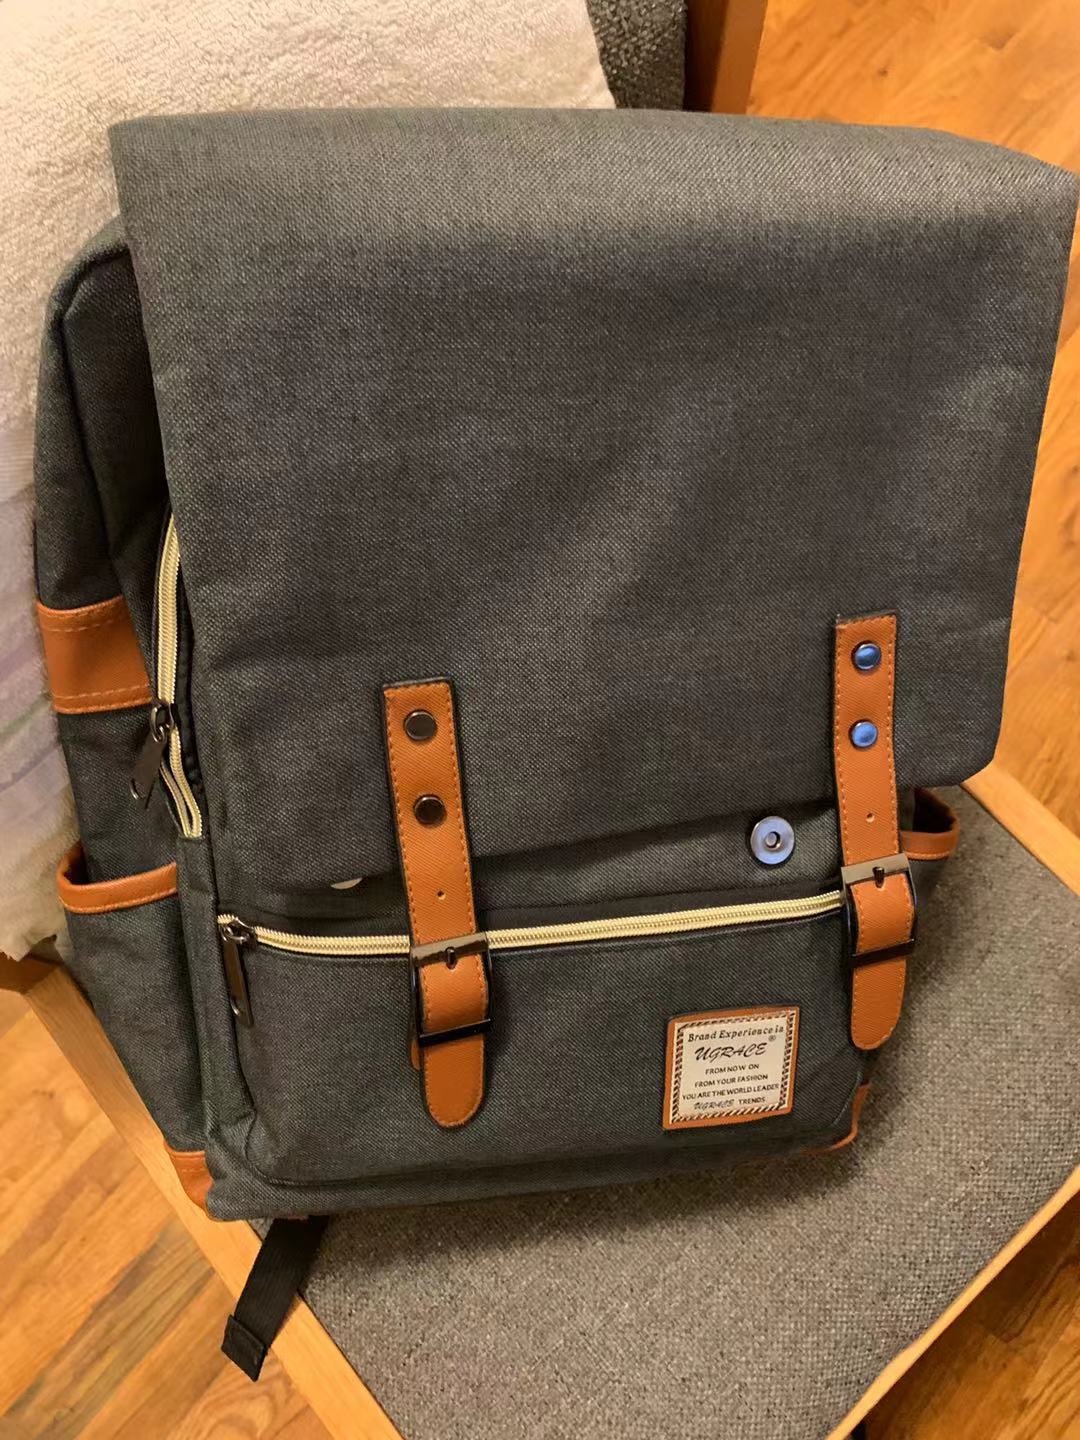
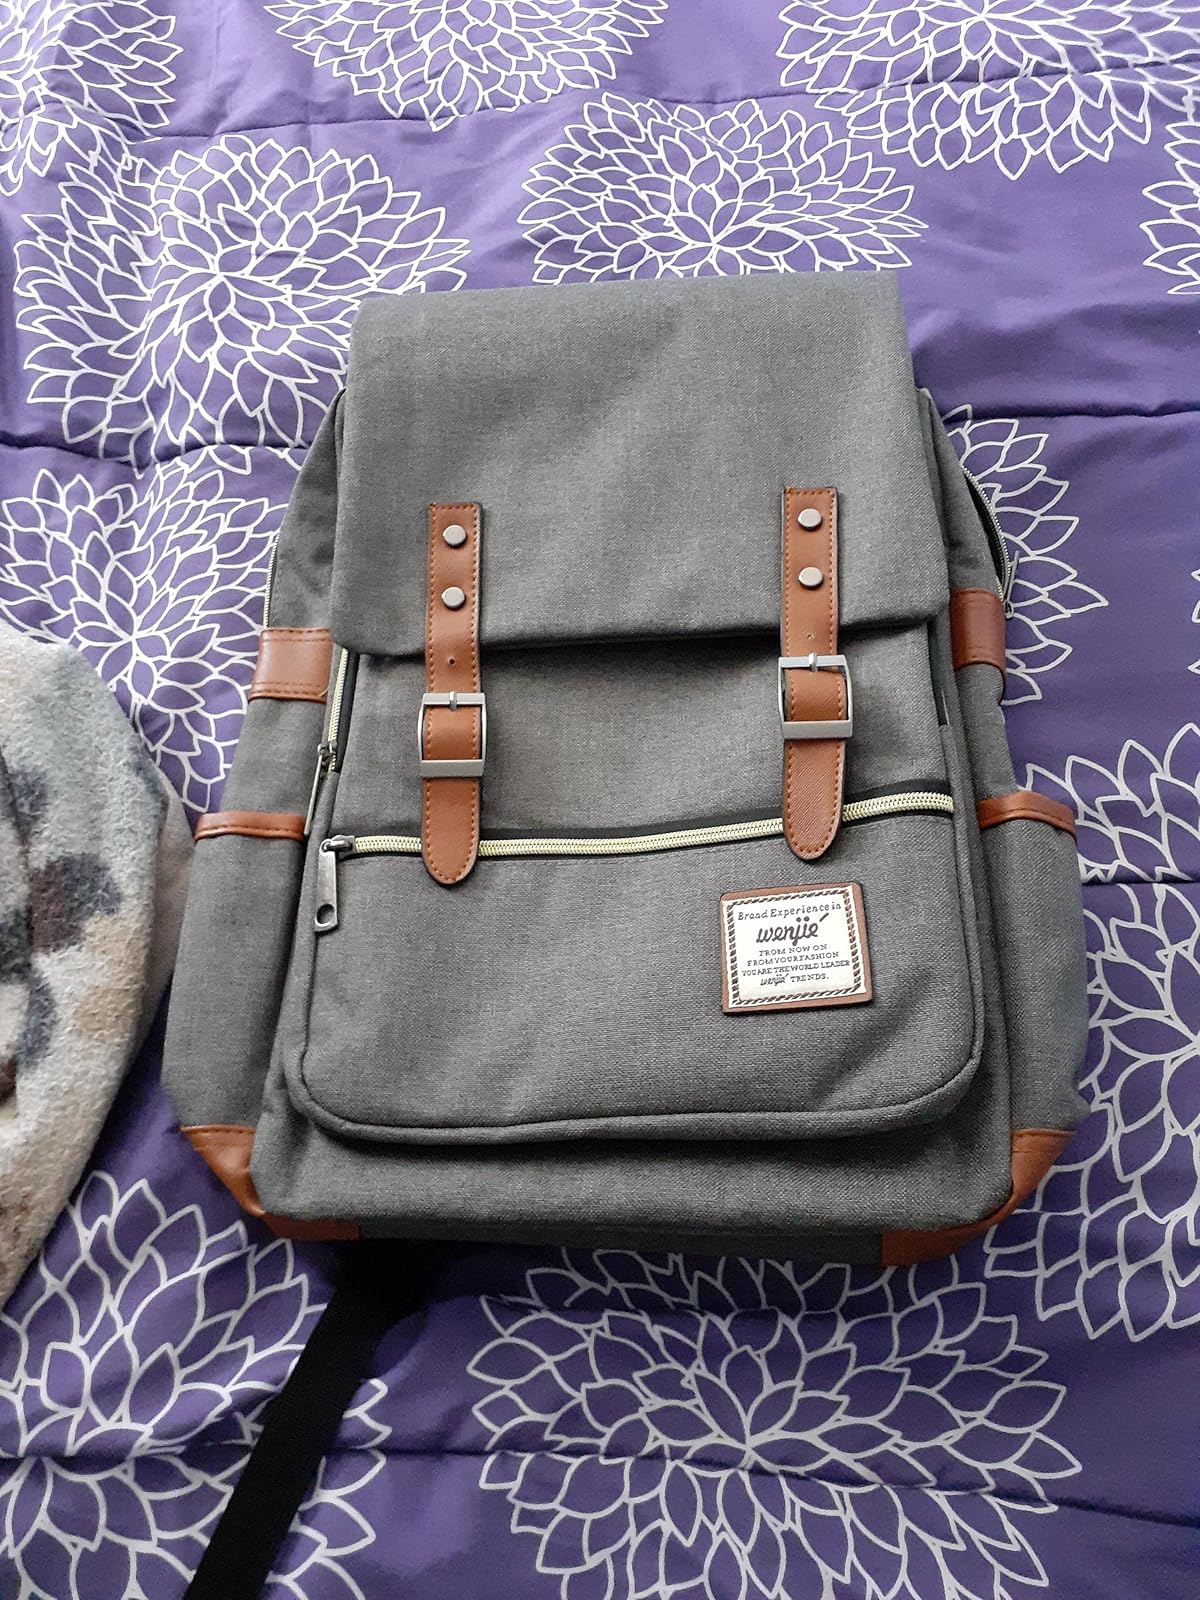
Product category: bag
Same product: yes